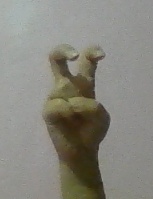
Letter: toot